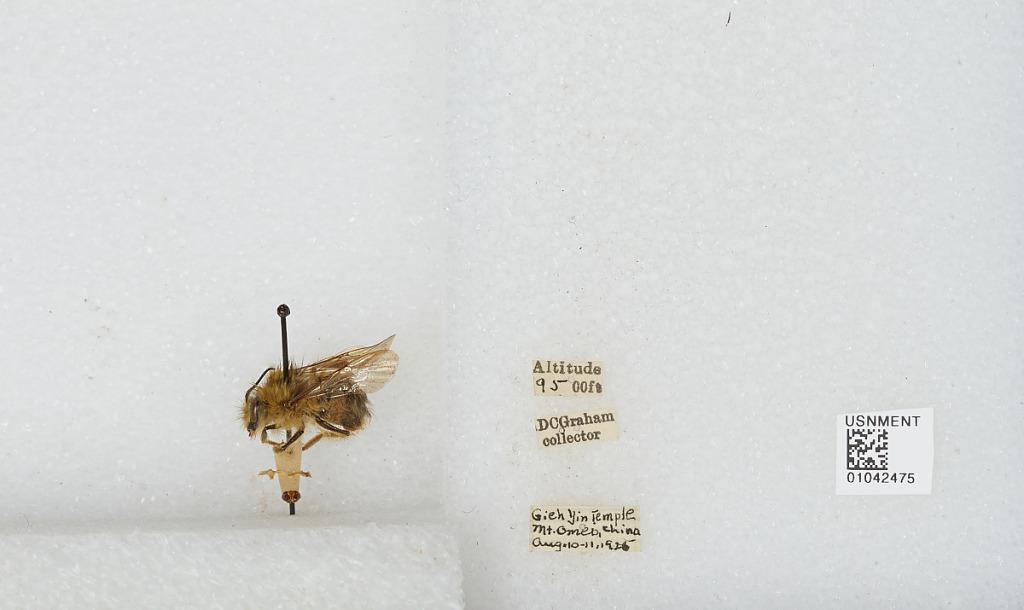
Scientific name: Bombus sp.
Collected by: D. Graham
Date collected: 1925-8-10
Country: China
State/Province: Sichuan
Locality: Gieh Yin Temple, Mount Emei